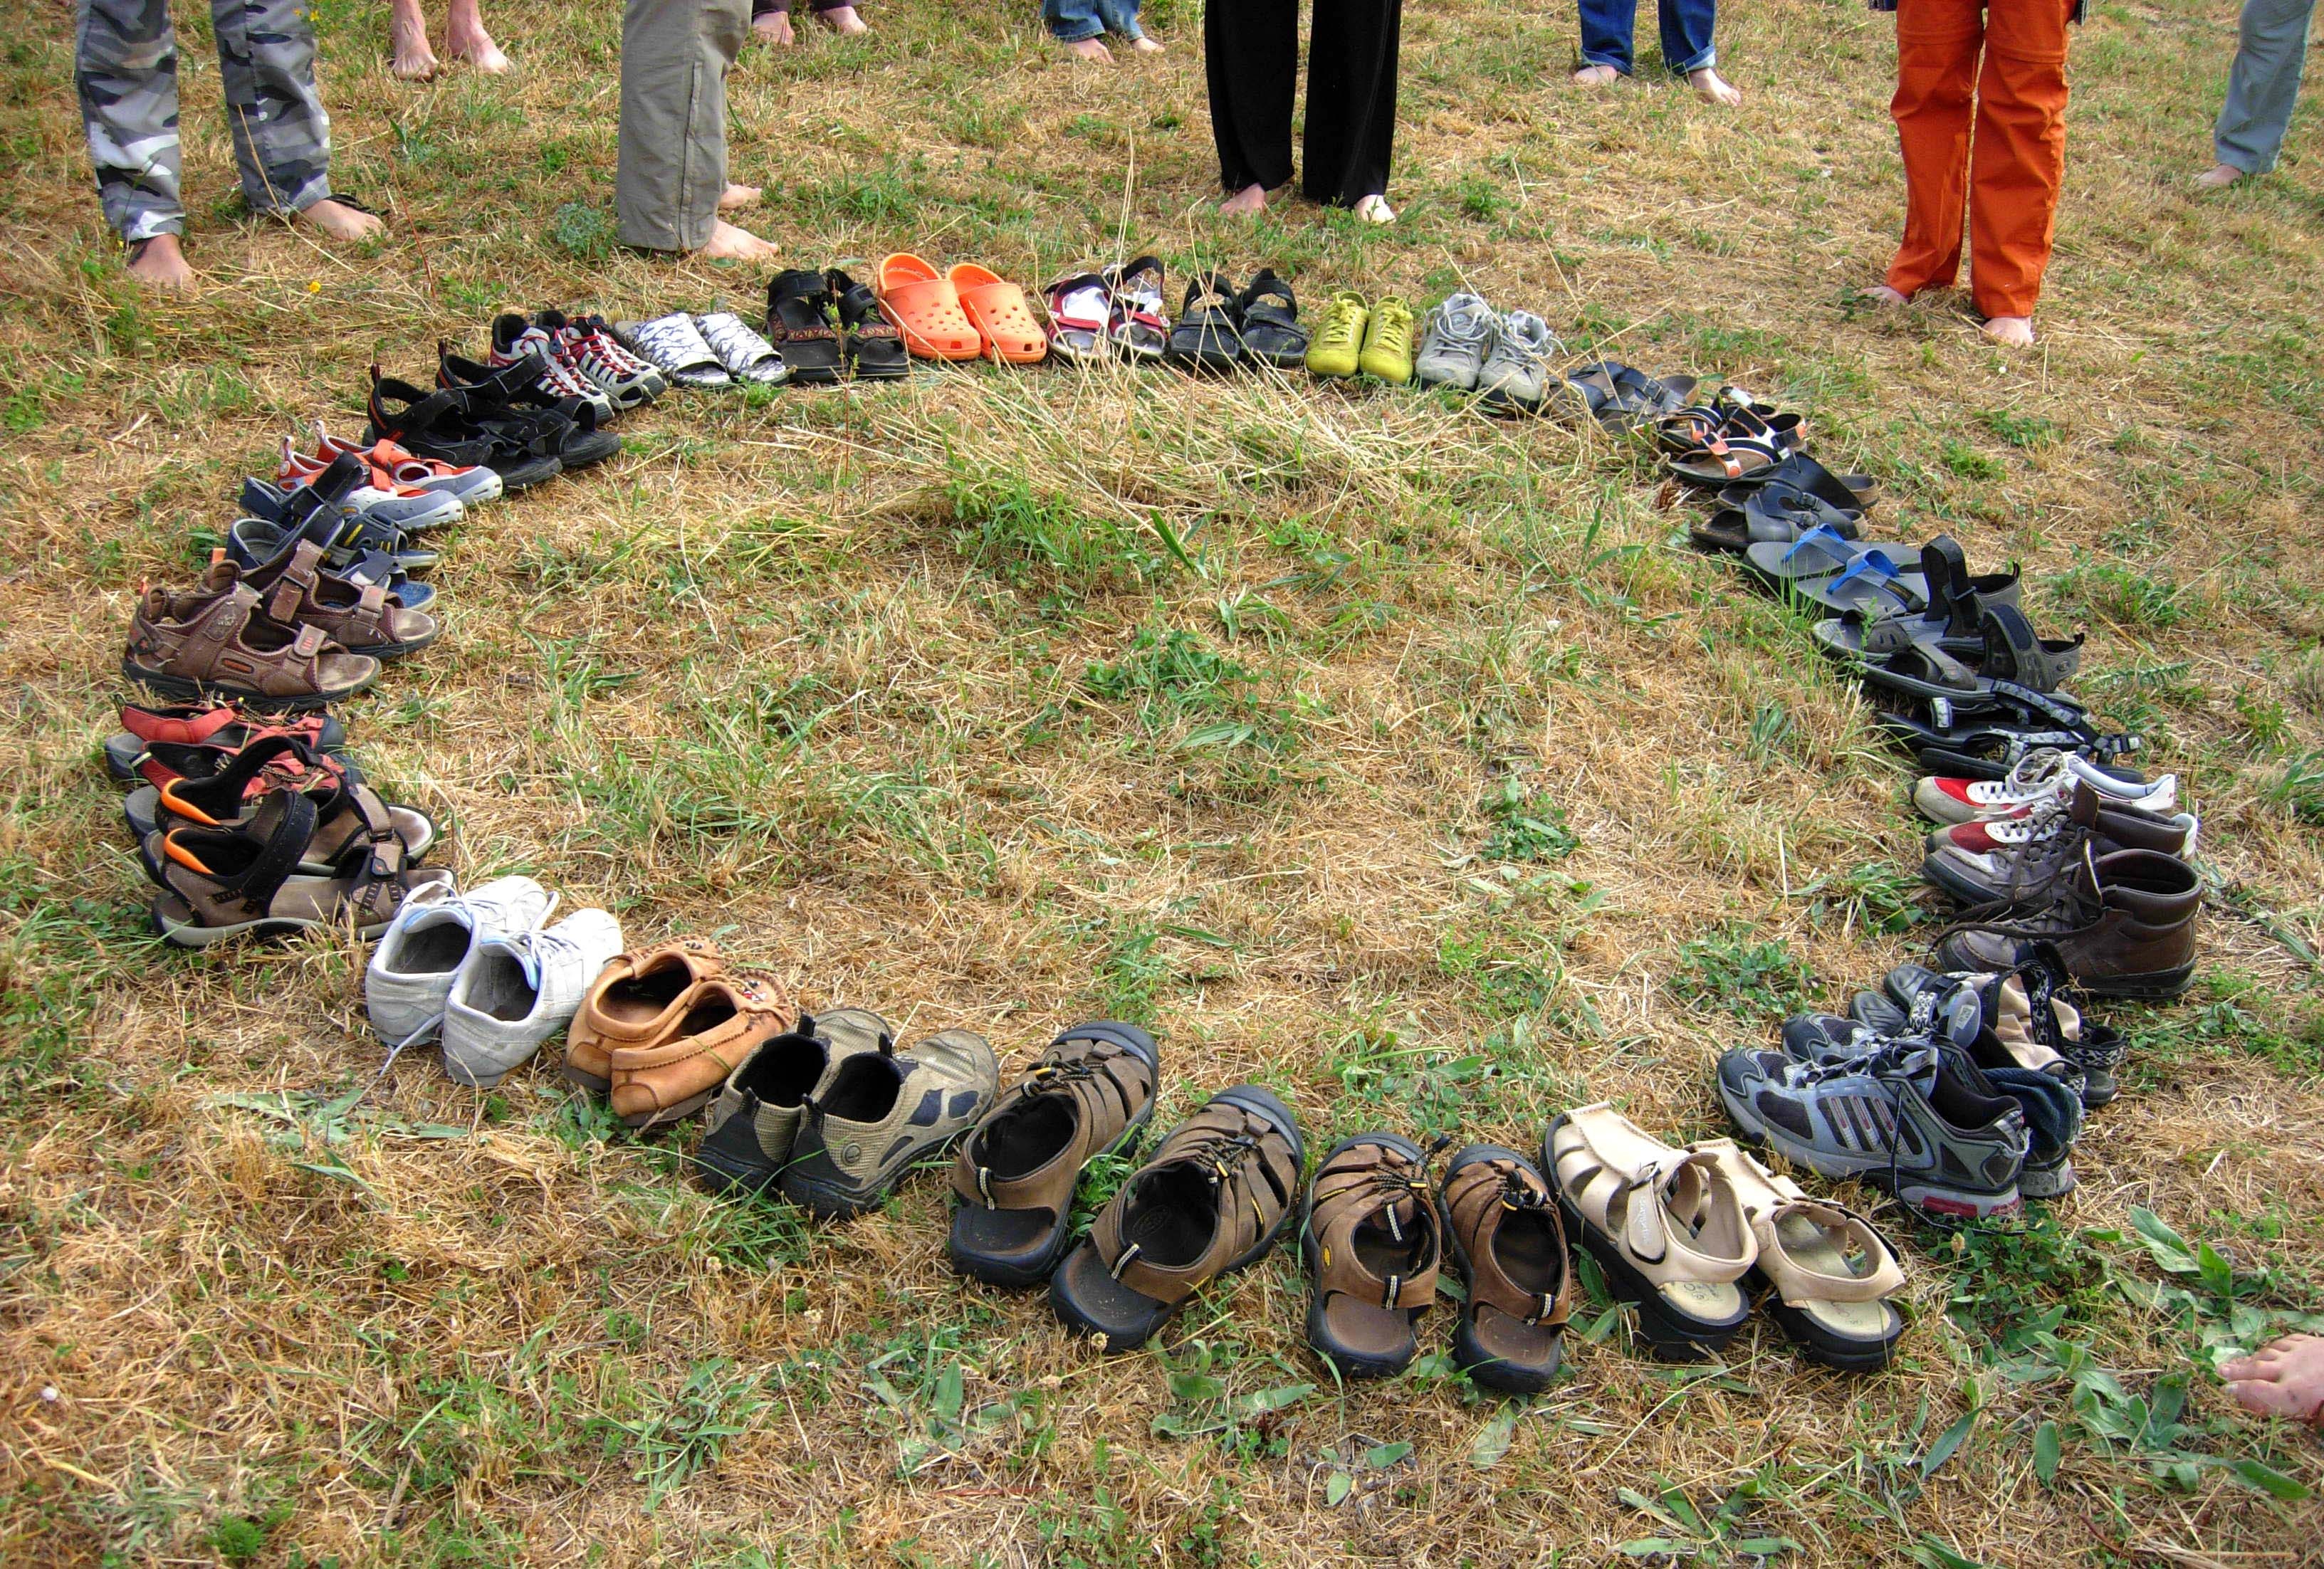
nature, grass, group, meadow, adventure, workshop, army, community, training, human, freedom, partner, motivation, shoes, power, team, one, earth, courage, sandals, change, trust, games, soul, directory, target, ritual, support, therapy, seminar, infantry, joy of life, self awareness, initiation